Police armored vehicle

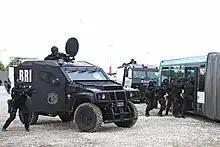
Armored vehicles of the French Research and Intervention Brigade

In China, one of the most widely used tactical vehicles used by the police is the "Saber tooth tiger". It is based on the Ford F-550 and, according to its manufacturer, can withstand M16 and AK-47 rounds, has multiple gun ports, a top speed of 130km/h, a maximum occupancy of 10 personnel and a cost of 2 million yuan (US$298,830).